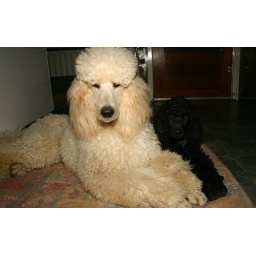
Now we face the problem of getting black and white in a proper way together in one pic.